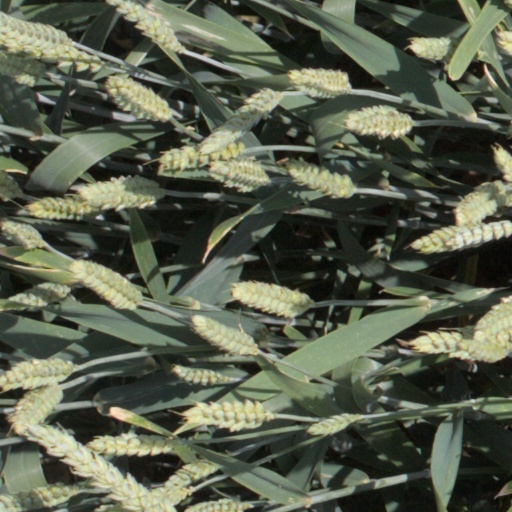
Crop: wheat